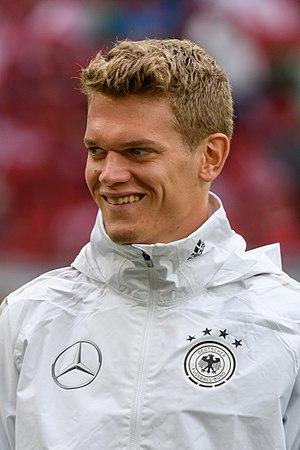
Matthias Lukas Ginter, né le 19 janvier 1994 à Fribourg-en-Brisgau, est un footballeur international allemand qui évolue au poste de défenseur central au Borussia Mönchengladbach. Il peut aussi évoluer au poste de latéral droit et de milieu défensif.